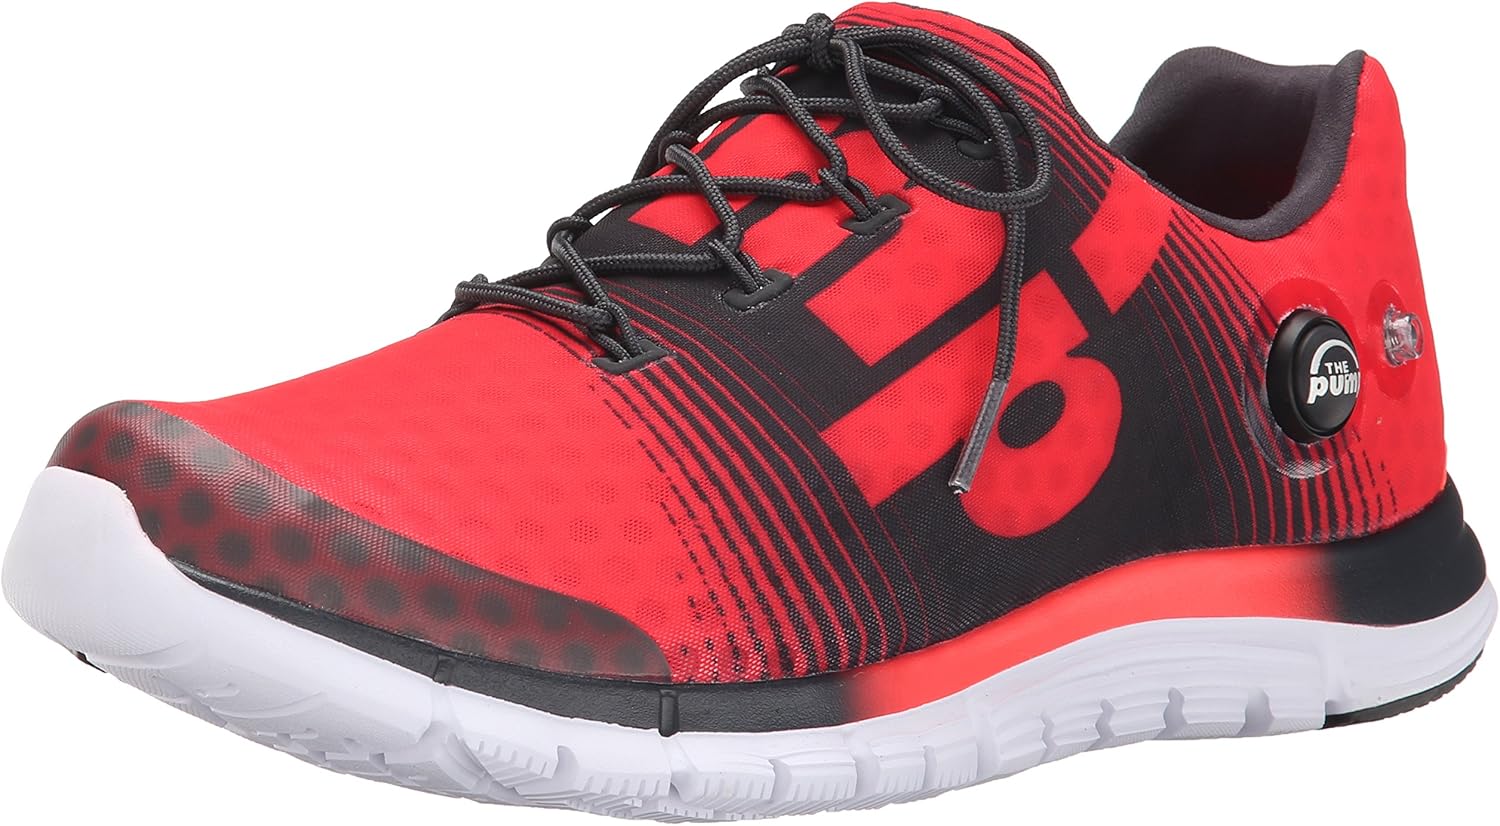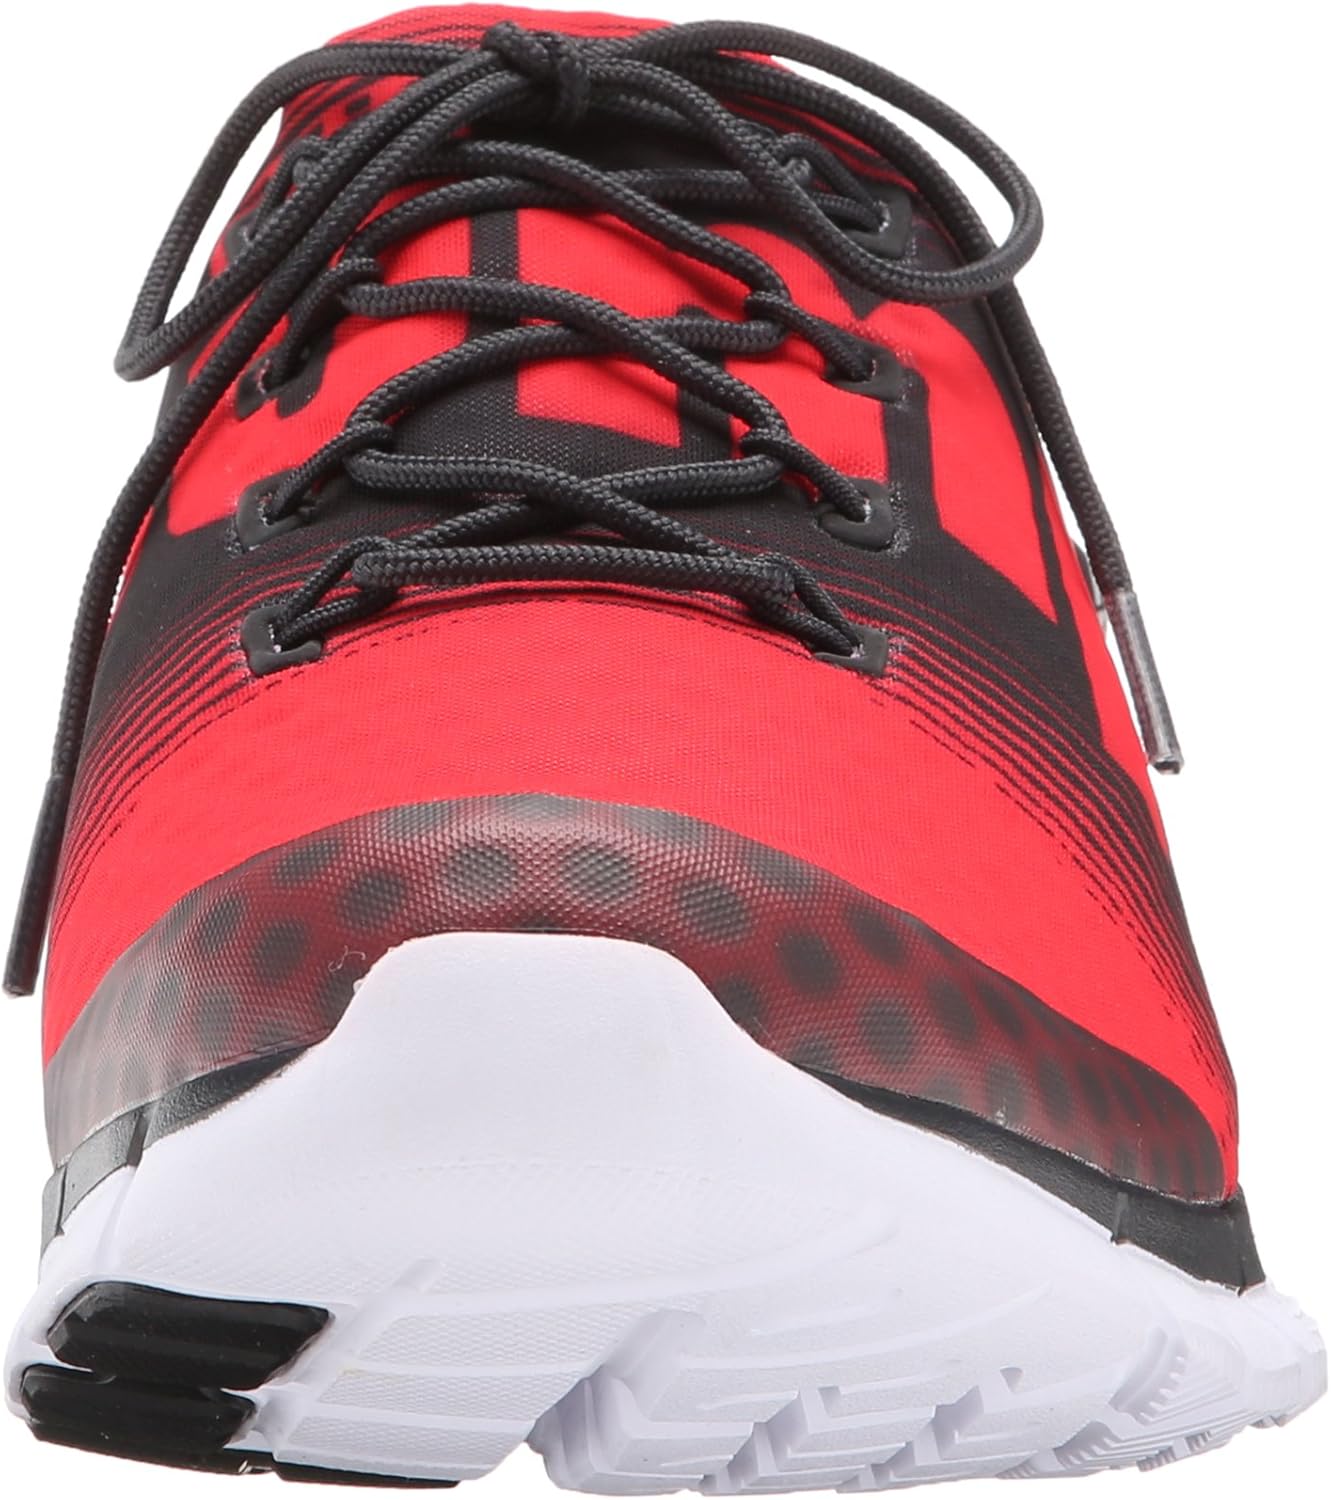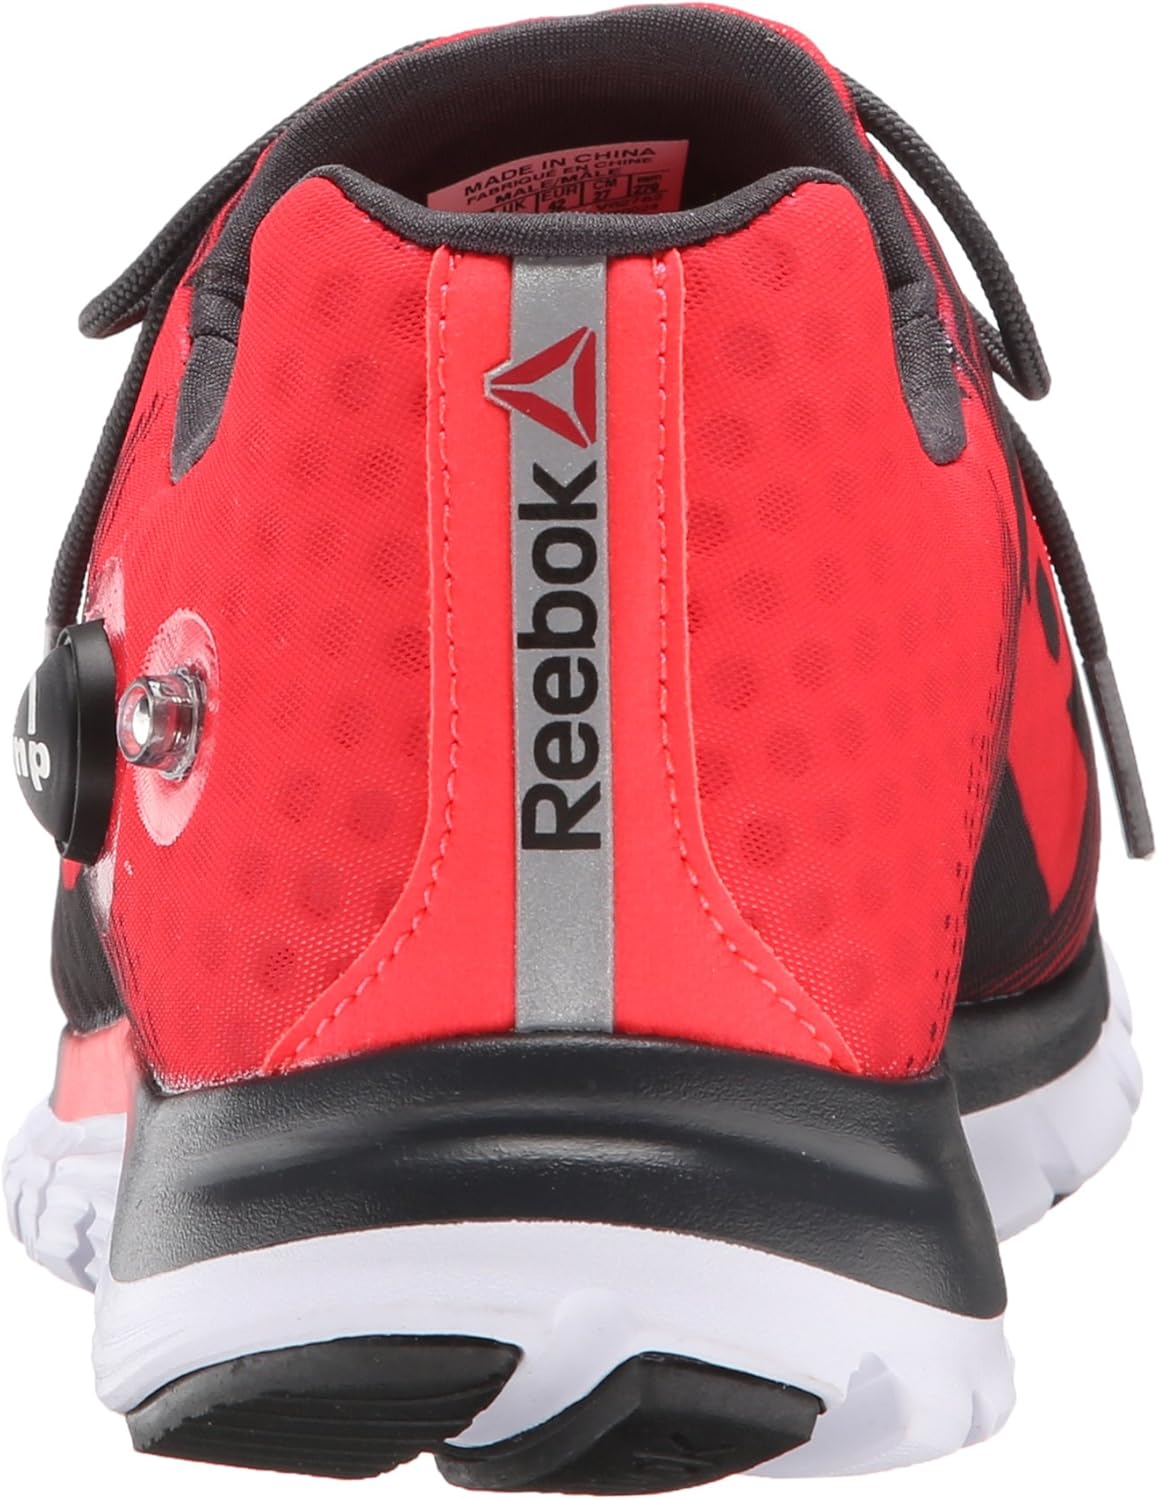
Reebok Men's Z-Pump Fusion Running Shoe
Category: AMAZON FASHION
Reebok Men ZPump Fusion (black / solar yellow)
Features: 100% Textile and Synthetic | Rubber sole